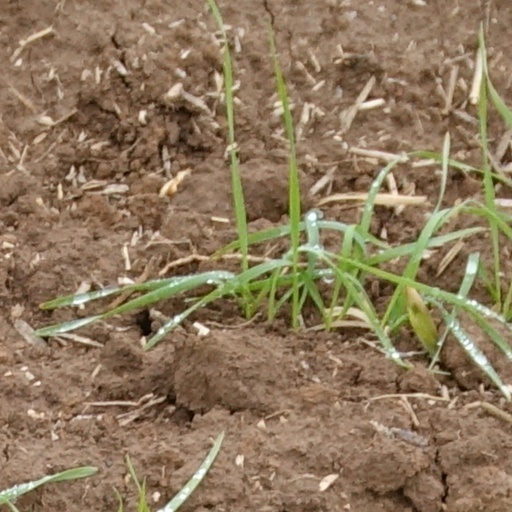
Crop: wheat